Hazeltine National Golf Club

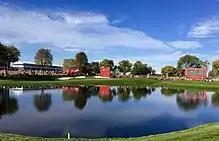
Hazeltine during the 2016 Ryder Cup

The golf course is hilly, and it has narrow fairways and small greens. Nine of the holes have water hazards. The signature hole at Hazeltine is the par four sixteenth. The tee shot on the sixteenth must carry 220 yards (201 m) over Hazeltine Lake. The green is a raised peninsula which falls off on all sides, including into the hazard in the back and on the right.